Paul Revere (musician)

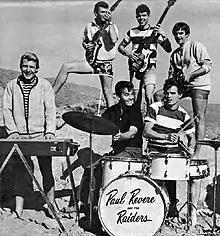
The Raiders on Dick Clark’s "Where The Action Is" in 1966 (Paul on left)

Starting in 1965, the band became the house band for the Dick Clark ABC weekday afternoon variety show "Where the Action Is", the first active, charting band to take on such status.